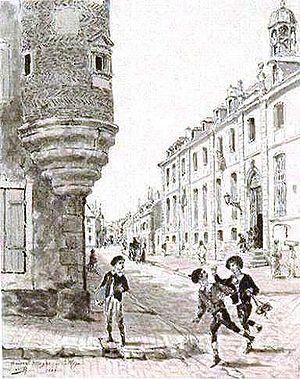
Lavis
Le musée intercommunal d'Étampes, anciennement musée municipal d’Étampes, est situé à Étampes, dans le département de l'Essonne et la région Île-de-France.
Le lycée Geoffroy-Saint-Hilaire est un établissement français d'enseignement secondaire et supérieur situé sur le plateau de Guinette, à Étampes, dans le sud du département de l'Essonne. Héritier de l'ancien collège d'Étampes, dont l'histoire commence à la Renaissance, unique lycée public polyvalent de la ville principale d'un territoire resté largement rural, il rassemble les élèves d'environ 125 communes du sud de l'Île-de-France.